Bong Coo

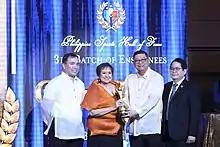
Bong Coo's induction to the Philippine Sports Hall of Fame in 2019.

In February 2022, the Philippine Postal Corporation honored her on a stamp as part of the Outstanding Filipinos Living Legends series in honor of the agency's 75th anniversary of its inaugural stamp.